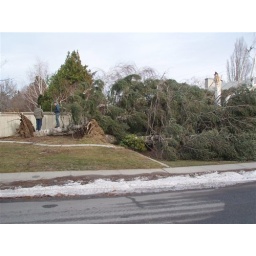
A downed tree on the side of the road in Wenatchee. (Photo by Scott Ballard)